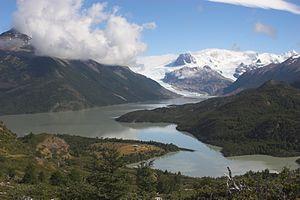
Le lac Dickson en espagnol : lago Dickson est un lac glaciaire du sud de la Patagonie, il est situé dans le champ de glace Sud de Patagonie. Il s'est transformé depuis 1998 en un lac transfrontalier, le frontière entre l'Argentine et le Chili traversant désormais le lac, en raison du retrait du glacier Dickson. Auparavant, le lac Dickson se trouvait intégralement en territoire chilien, à l'extrémité nord du parc national Torres del Paine dans la région de Magallanes et de l'Antarctique chilien, mais il s'unit avec un lac qui commence à se former dans les années 1980 en conséquence de la fonte des glaciers Dickson, Cubo (ou Cincuentenario) et Glacier Frías (ou Grande). Ce lac est positionné du côté argentin lors de la signature de Accord pour préciser le tracé de la frontière depuis le mont Fitz Roy jusqu'au Cerro Daudet de 1998, dans un secteur adjacent au parc national Los Glaciares, mais sans en faire partie.